Centrifugal pump selection and characteristics

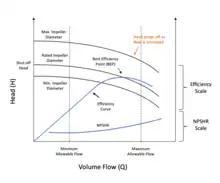
Pump Characteristic curve; the head produced reduces with the discharge of the pump.

Pump curves are quite useful in the pump selection, testing, operation and maintenance. Pump performance curve is a graph of differential head against the operating flow rate. They specify performance and efficiency characteristics. Performance tests are done on the pumps to verify the claims made by the pump maker. It is quite possible that with time in the plant, requirements of the process along with the infrastructure and conditions may change considerably. In that case pump curves are used to verify whether the pumps would still be the best fit for modified requirements.